Works Progress Administration

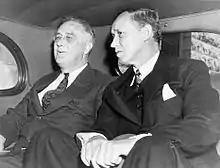
FDR and Hopkins (September 1938)

Because of the assumption that only one worker per family would be permitted to work under the proposed program, this total of 5.15 million was further reduced by 1.6 million—the estimated number of workers who were members of families with two or more employable people. Thus, there remained a net total of 3.55 million workers in as many households for whom jobs were to be provided.